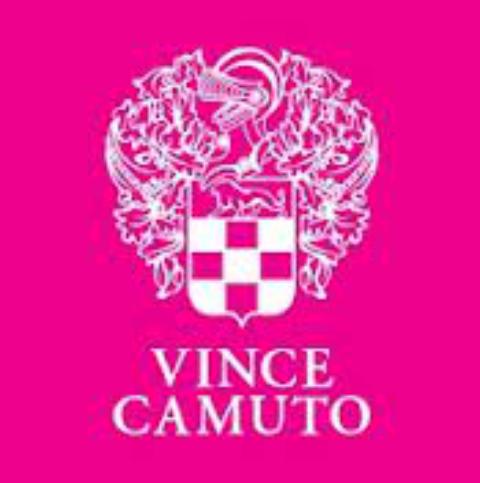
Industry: Clothes